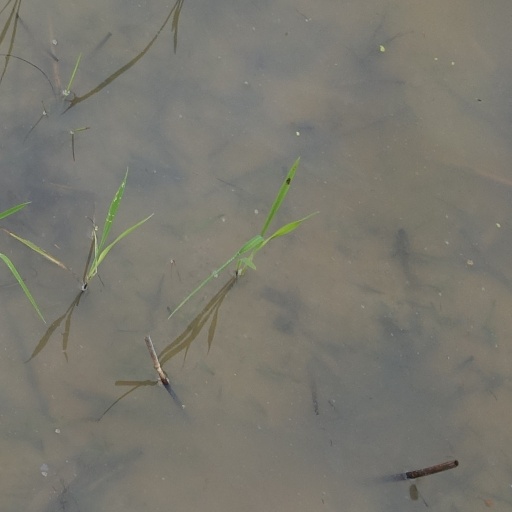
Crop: rice